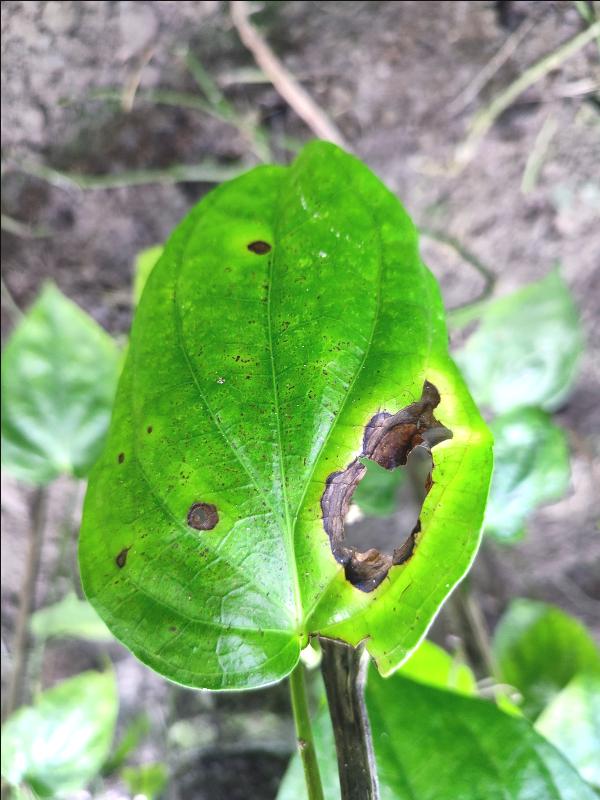
Label: Bacterial_Leaf_Disease